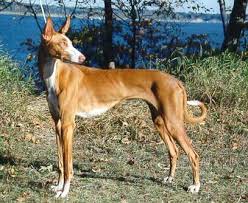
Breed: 210-n000006-Ibizan_hound